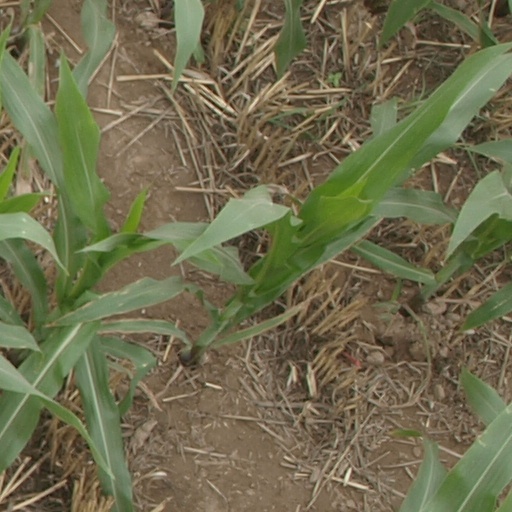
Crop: maize; corn